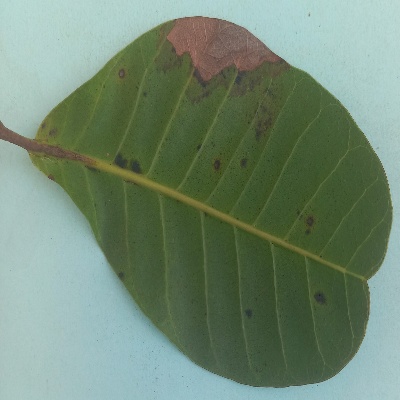
Crop: Cashew
Condition: anthracnose